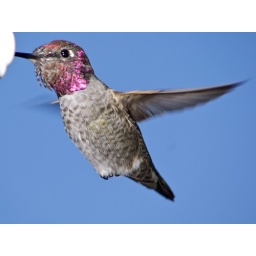
red in the face